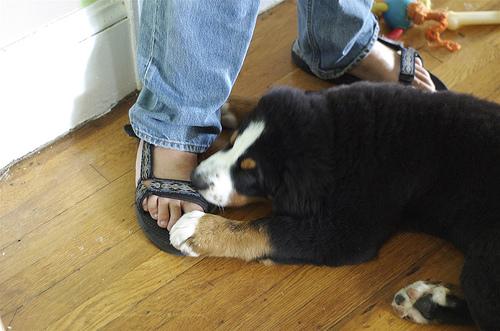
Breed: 211-n000061-Bernese_mountain_dog